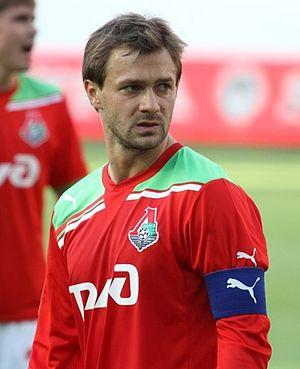
Le Lokomotiv Moscou est un club de football russe fondé en 1922 et basé à Moscou, capitale du pays.